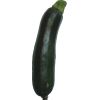
Label: images